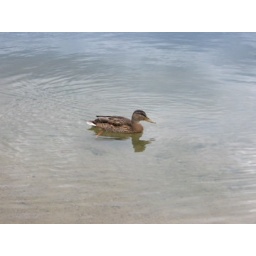
A duck in the artificial lake &amp;quot;Trekanten&amp;quot;.